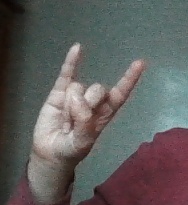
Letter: la